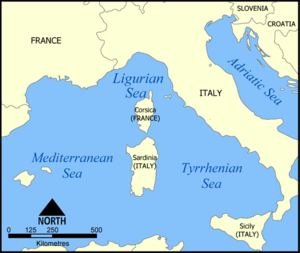
Ce tableau liste toutes les mers du monde que l'Organisation hydrographique internationale reconnaît comme telles dans sa publication S-23 Limites des océans et des mers. Dans cette publication tous les mers et océans ont un numéro d'identification, et on y trouve une description littéraire précise de leurs limites. Ces numéros d'identification sont ceux qui ordonnent cette table.